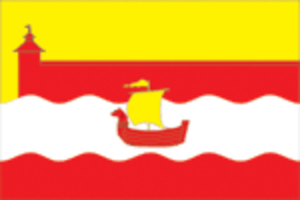
Lyskovo est une ville de l'oblast de Nijni Novgorod, en Russie, et le centre administratif du raïon de Lyskovo. Sa population s'élevait à 21 539 habitants en 2013.